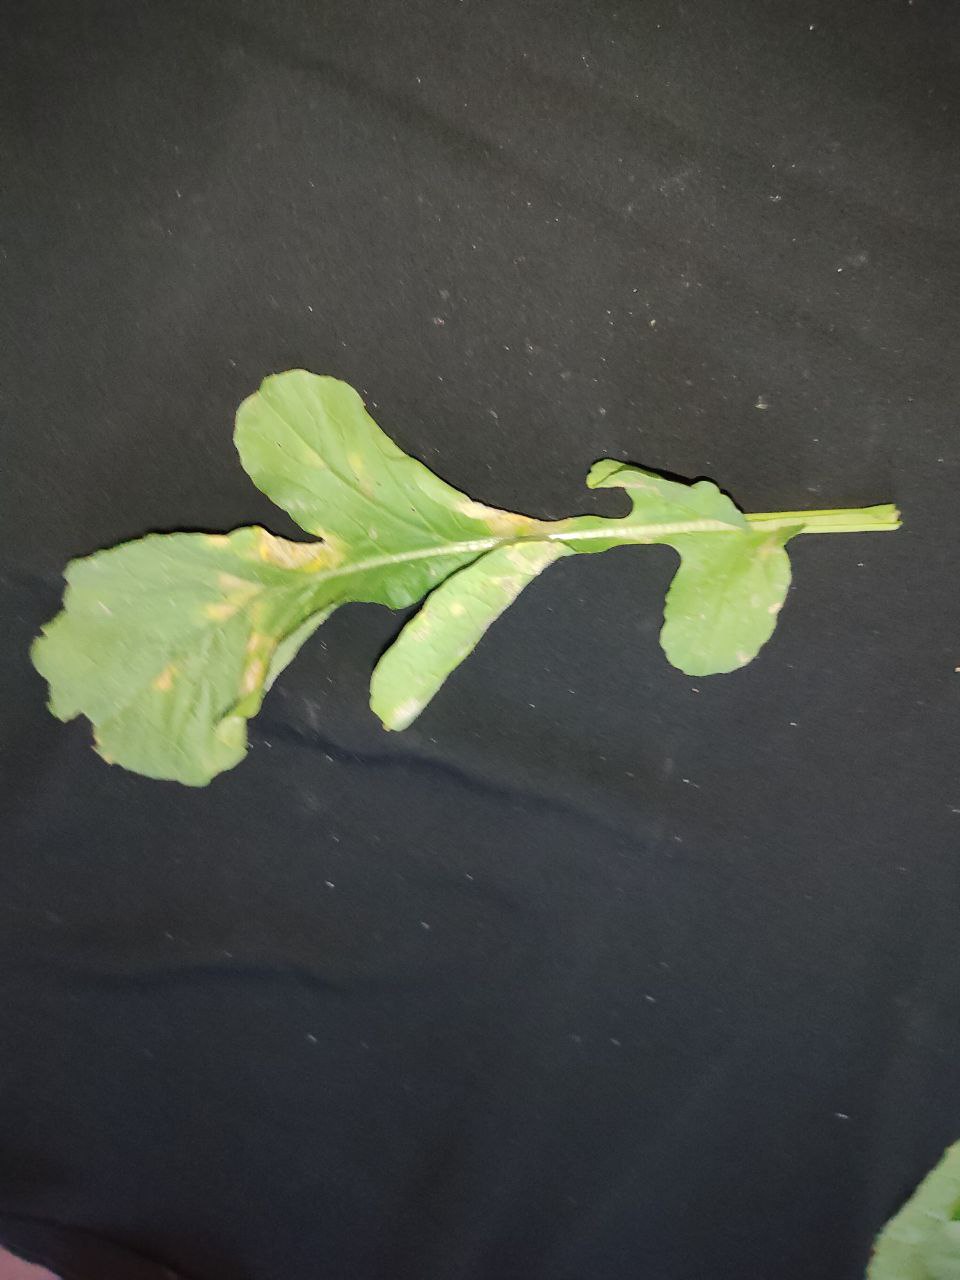
Label: Mosaic virus